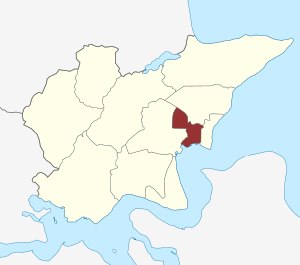
Sankt Michaelis Sogn
Michaelis Sogn
Sankt Michaelis Sogn er et sogn i Fredericia Provsti. Sognet ligger i Fredericia Kommune. Indtil Kommunalreformen i 2007 lå det i Fredericia Kommune, og indtil Kommunalreformen i 1970 lå det i Elbo Herred. I Sankt Michaelis Sogn ligger Sankt Michaelis Kirke.